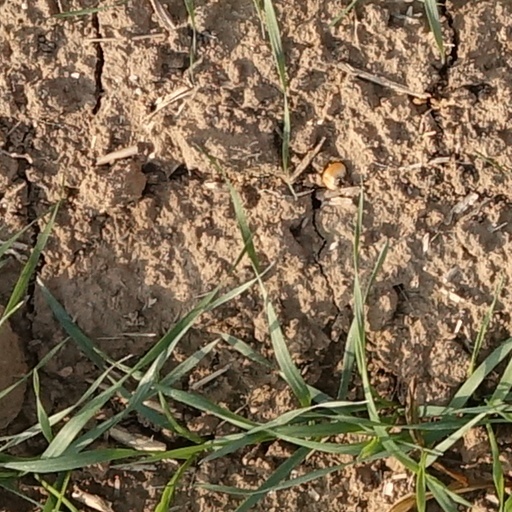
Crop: wheat